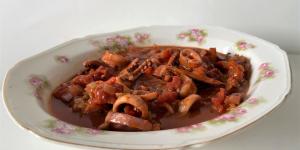
cazuela de calamares